Cancionero general

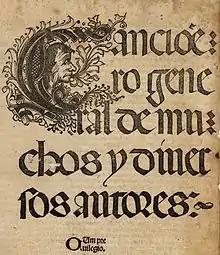
Cancionero general

The first edition of the Cancionero General was printed by Cristóbal Koffman in Valencia in 1511, and was frequently reprinted: